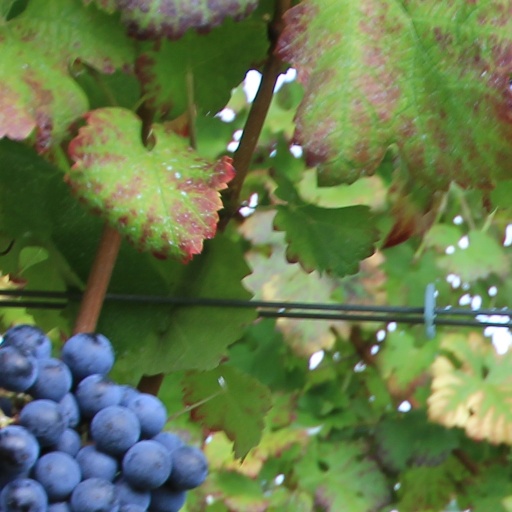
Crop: grape